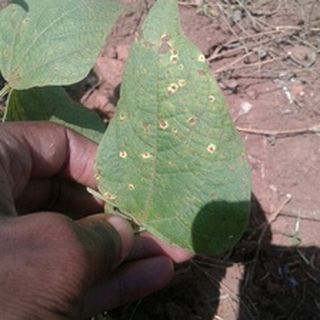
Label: bean_rust